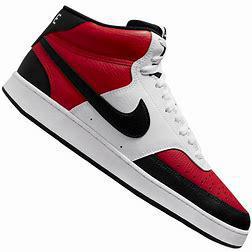
Brand: Nike
Model: Court